Santa Cruz, California

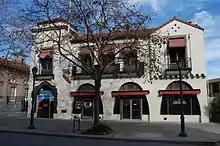
Santa Cruz Veterans Memorial Building, built in 1932.

Recorded from the census of 2000, there were 54,593 people total with 20,442 households and 10,404 families residing in the city. The population density includes . There were 21,504 housing units at an average density of . The racial makeup of the city was 78.7% White, 17.4% Hispanic or Latino, 1.7% African American, 0.9% Native American, 4.9% Asian, 0.1% Pacific Islander, 9.1% from other races, and 4.5% from two or more races.